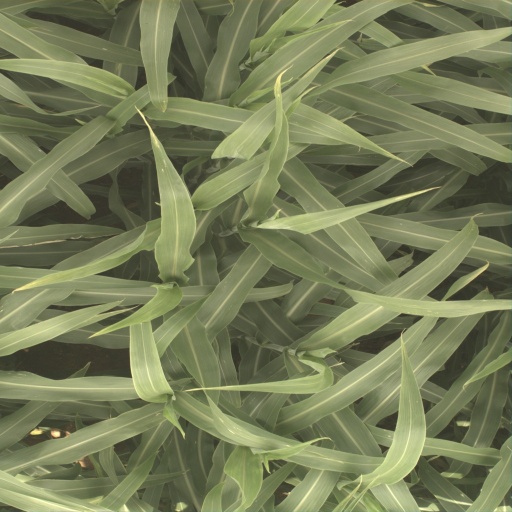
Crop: sorghum